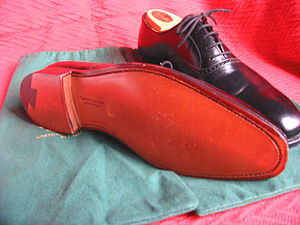
Crockett & Jones / Butikker
Crockett & Jones herresko i sort kalvelæder, ydersåler  i læder og Goodyearribkant.
Crockett & Jones er en britisk producent af herresko, der blev etableret i 1879 af Charles Jones og Sir James Crockett i Northampton, England. De blev i stand til at starte virksomheden med en bevilling fra Thomas White Trust. De er specialiserede i at fremstillet fodtøj med Goodyear-ribkant, og bliver i øjeblikket ledet af grundlæggerens barnebarn Charles Jones. Crockett & Jones producerer både herre- og damesko med tre kolletion til mænd og et begrænset udvalg af støvler og sko med lav hæl til kvinder.